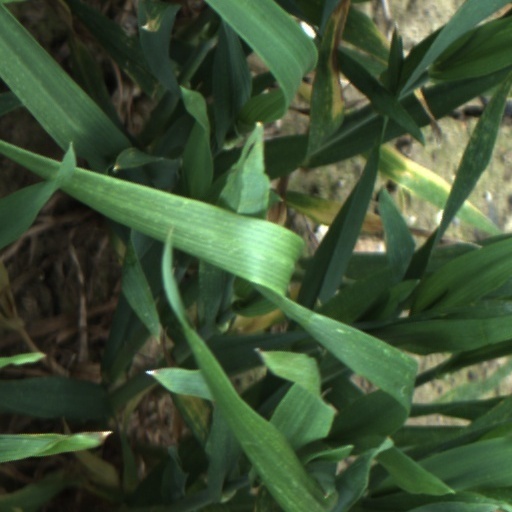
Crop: wheat